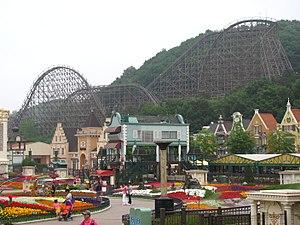
Ces différentes listes sont non exhaustives.
Everland Resort est un complexe de loisirs situé à Yongin, près de Séoul, en Corée du Sud qui comporte un parc à thème, un zoo, un parc aquatique et des hôtels. Le site est dirigé par le groupe Samsung Everland, une filiale de Samsung. Le ticket d'entrée permet aussi de visiter le musée d'art Ho-Am situé juste à côté.
T Express sont des montagnes russes en bois du parc Everland, situé à Yongin, près de Séoul, en Corée du Sud.Ce sont les montagnes russes en bois les plus inclinées au monde. En 2008 et en 2010, elles ont été élues meilleures montagnes russes en bois du monde par le Mitch Hawker's Internet Poll.